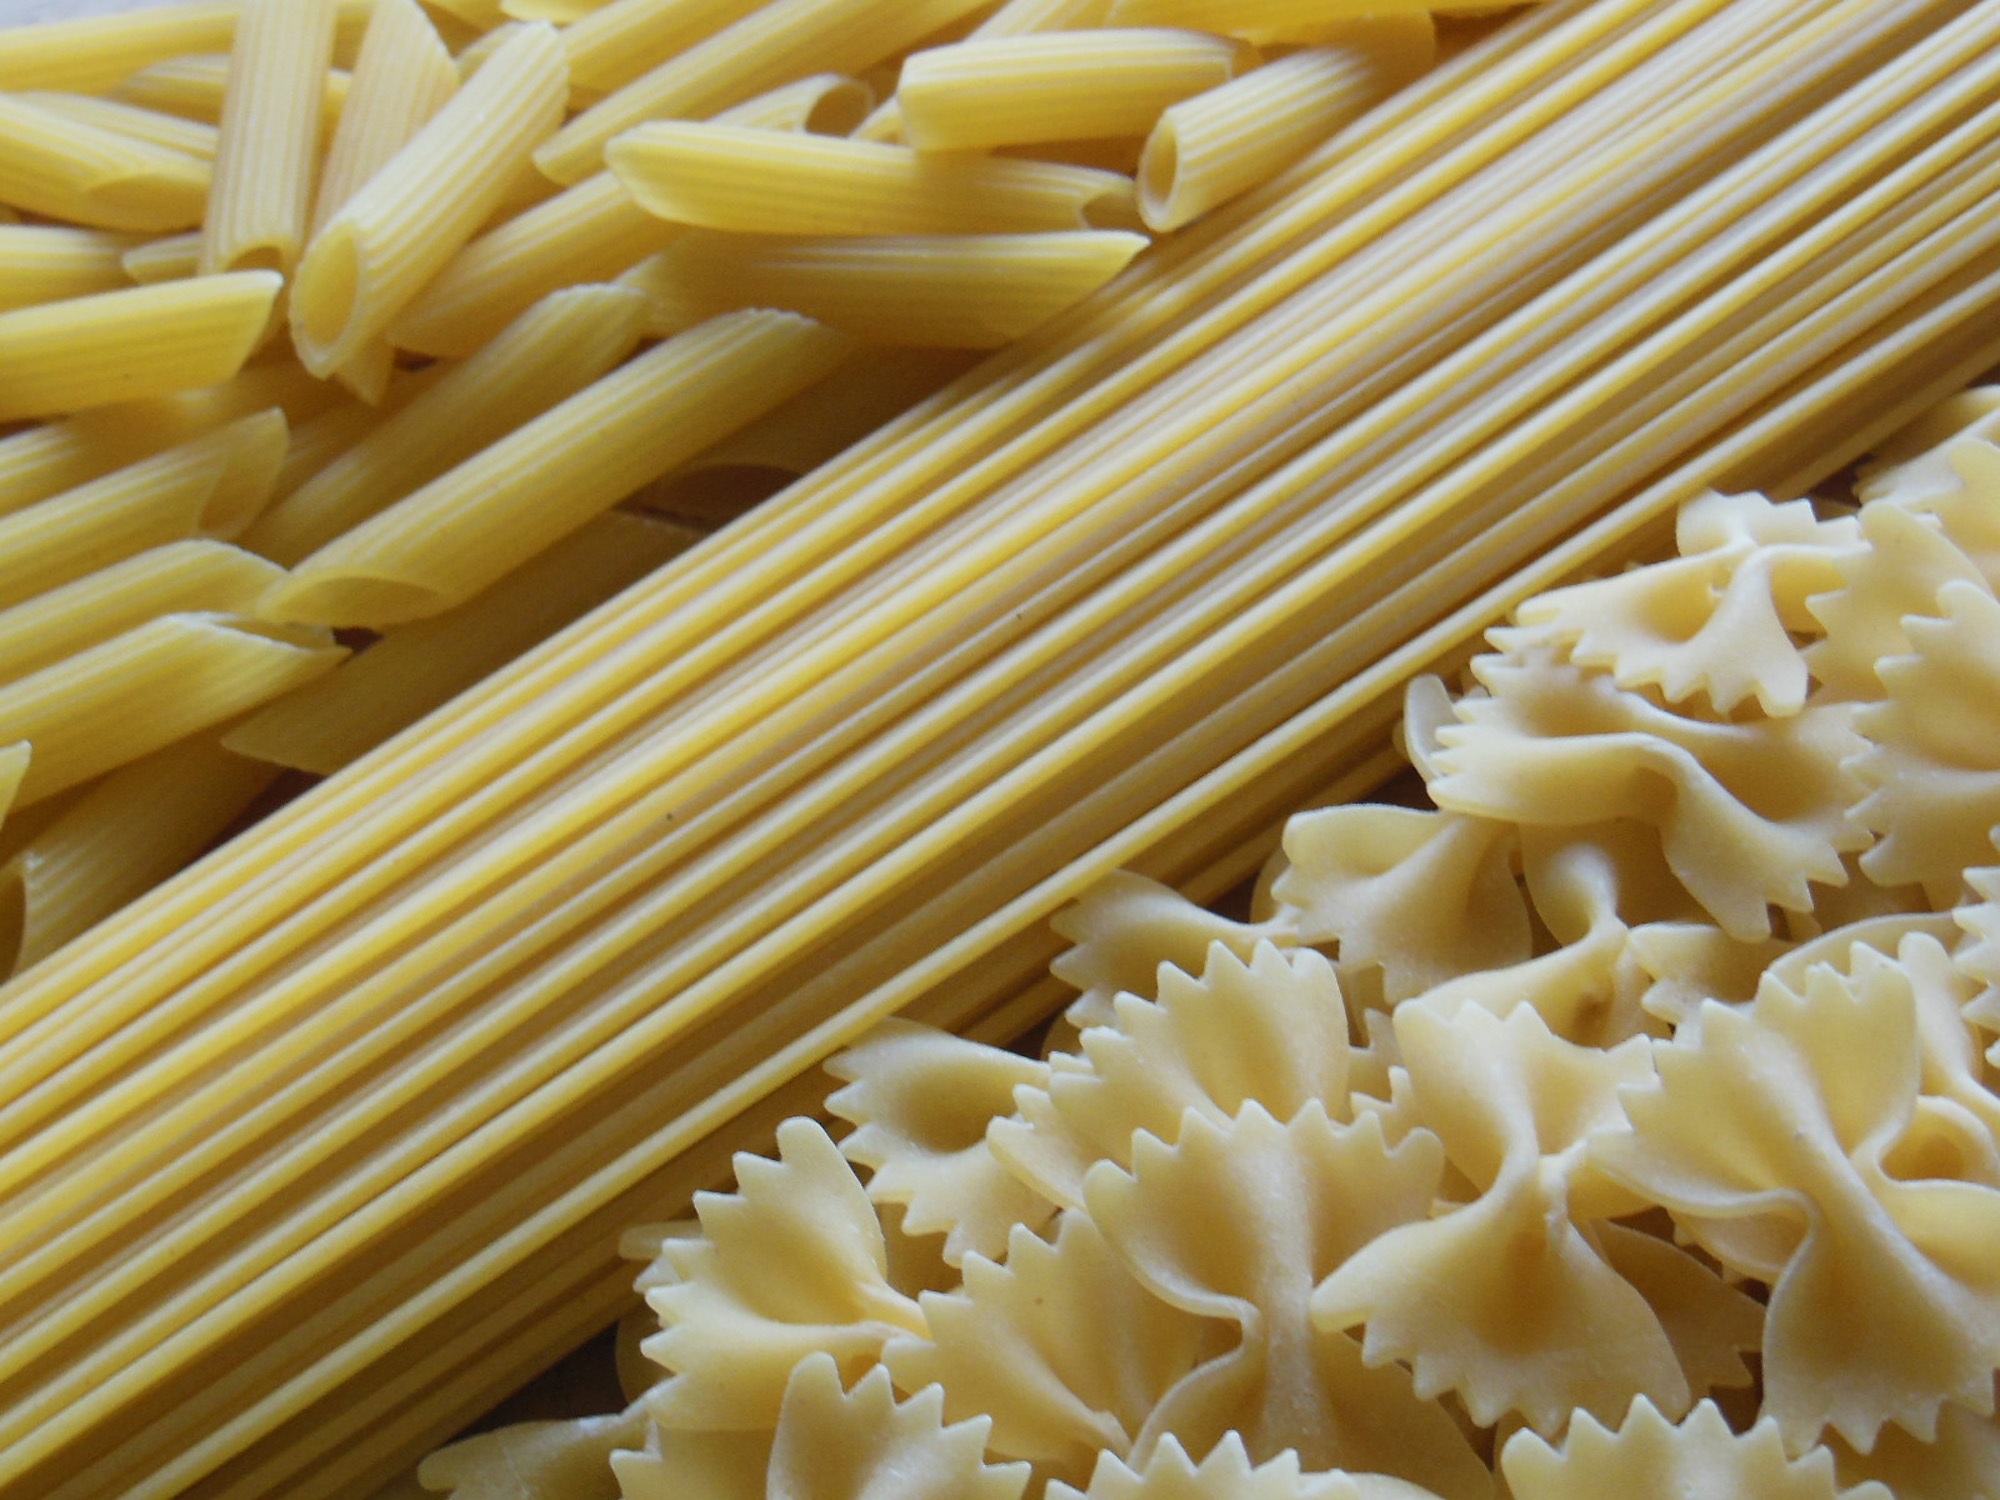
dish, food, italy, cuisine, delicious, pasta, penne, spaghetti, italian food